Super Thunder Blade

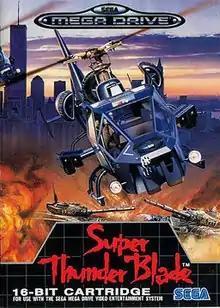
European box art

Super Thunder Blade is a 1988 rail shooter game developed and published by Sega for the Sega Genesis. It sees players controlling a helicopter as they gun down military vehicles in various different environments. The gameplay follows the structure set by its arcade predecessor "Thunder Blade" (1987), with every stage featuring traditional rail shooting segment ending off with a vertically scrolling shoot 'em up boss battle.